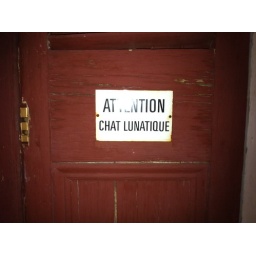
Sign on house door in the Marigny.